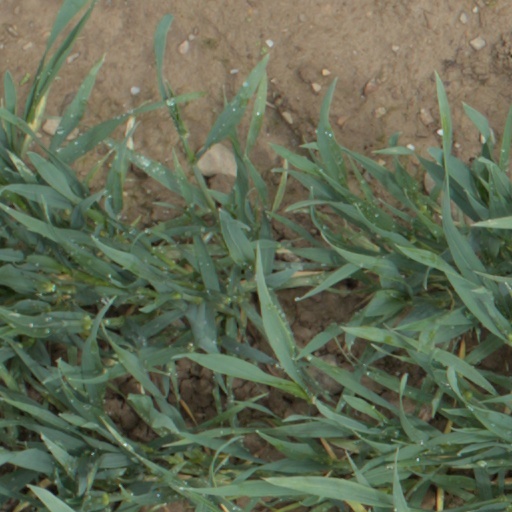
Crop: wheat